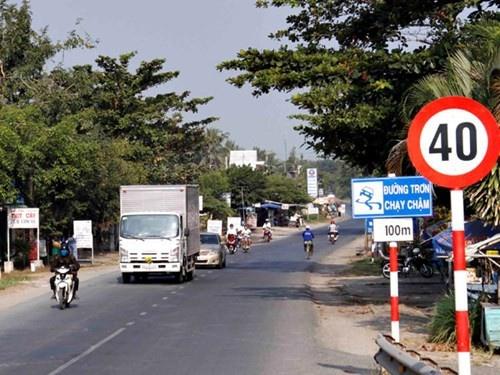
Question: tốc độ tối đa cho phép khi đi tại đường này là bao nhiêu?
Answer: tốc độ tối đa cho phép khi đi tại đường này là 40 km / h